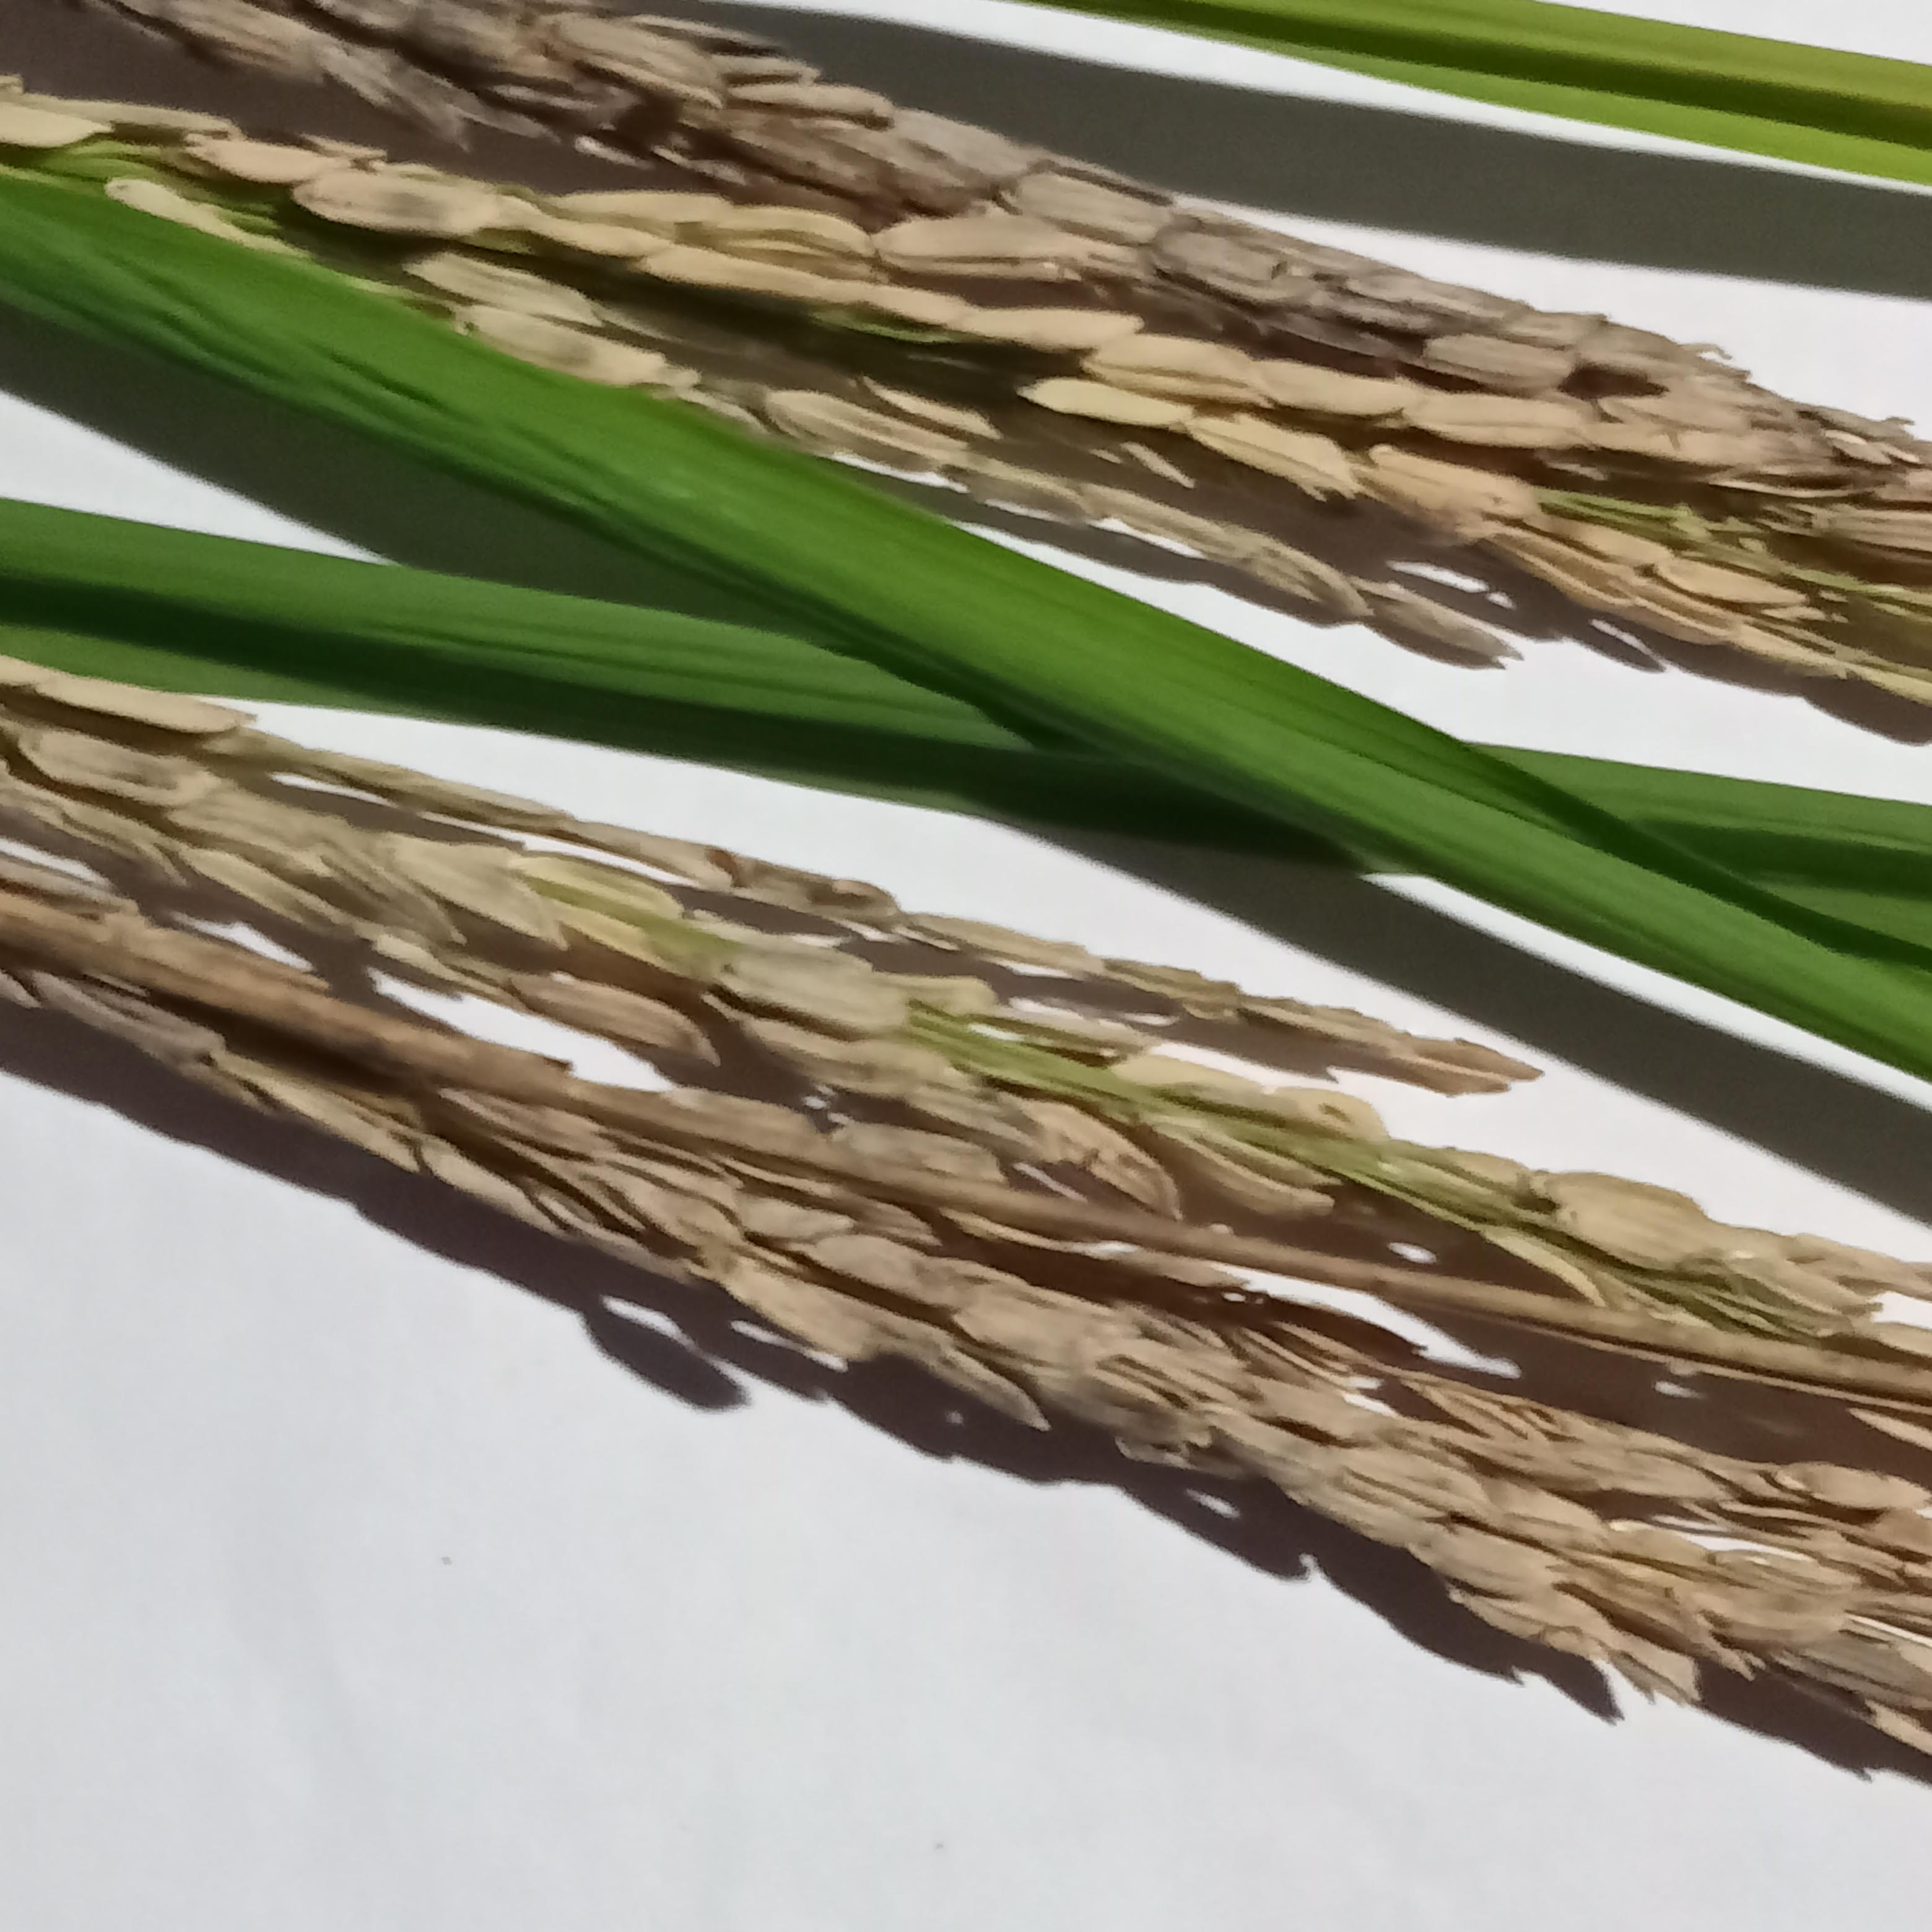
Label: Rice___Neck_Blast